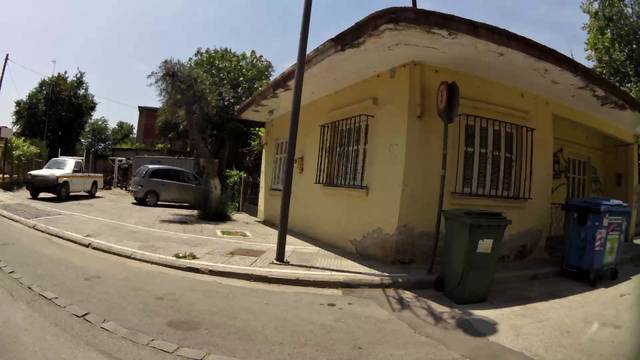
Region: Greece
Coordinates: 40.655, 22.917